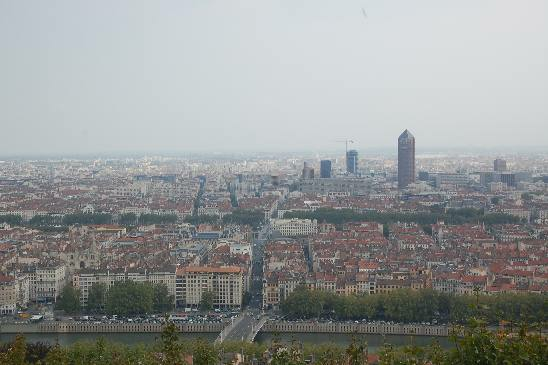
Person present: No